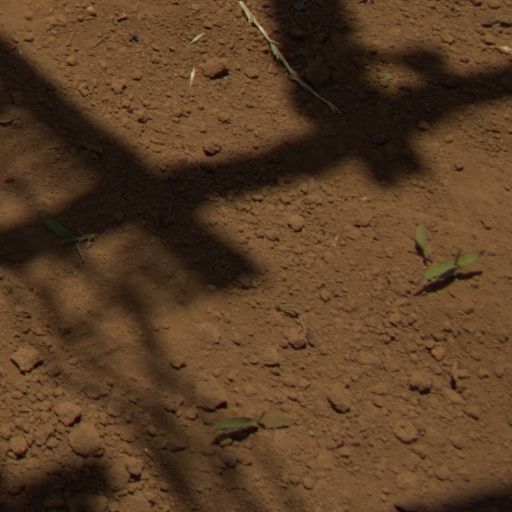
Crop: Jerusalem artichoke